Experimenter Publishing

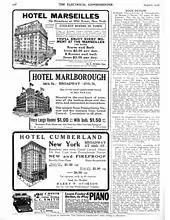
Hotel filler ads

Hugo and Sidney Gernsback were questioned at an April 19 hearing about the operation of the Experimenter Publishing and the Consrad Company. They were questioned by attorneys for the Irving Trust Company and B. A. MacKinnon "to discover any assets which may have been concealed or diverted." Attorneys for Mr. MacKinnon, questioned the method of the bankrupt companies in allowing hotels space for advertising in the magazines published by the Gernsbacks for trade bills (vouchers) instead of cash. The Gernsbacks explained that the space assigned to the hotels was unsold at the press date and the ads were "fillers". The trade bills were given to wholesalers, advertisers and others with whom they did business.